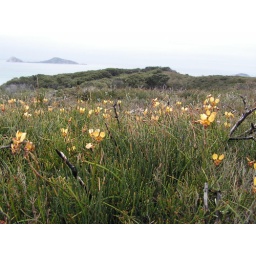
There were lots of these beautiful wall flowers orchids at this lookout near picnic bay